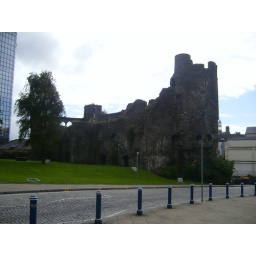
Swansea castle near wind street